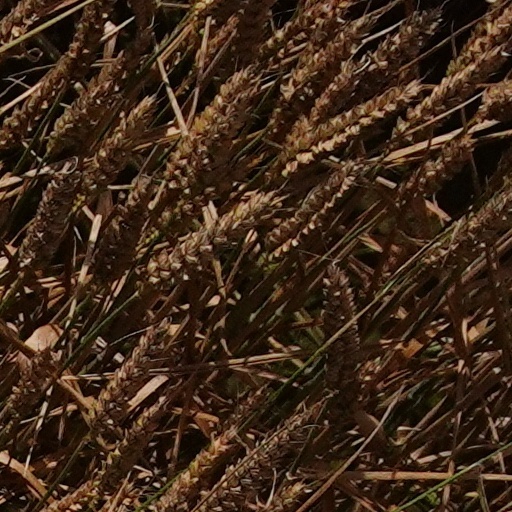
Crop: wheat